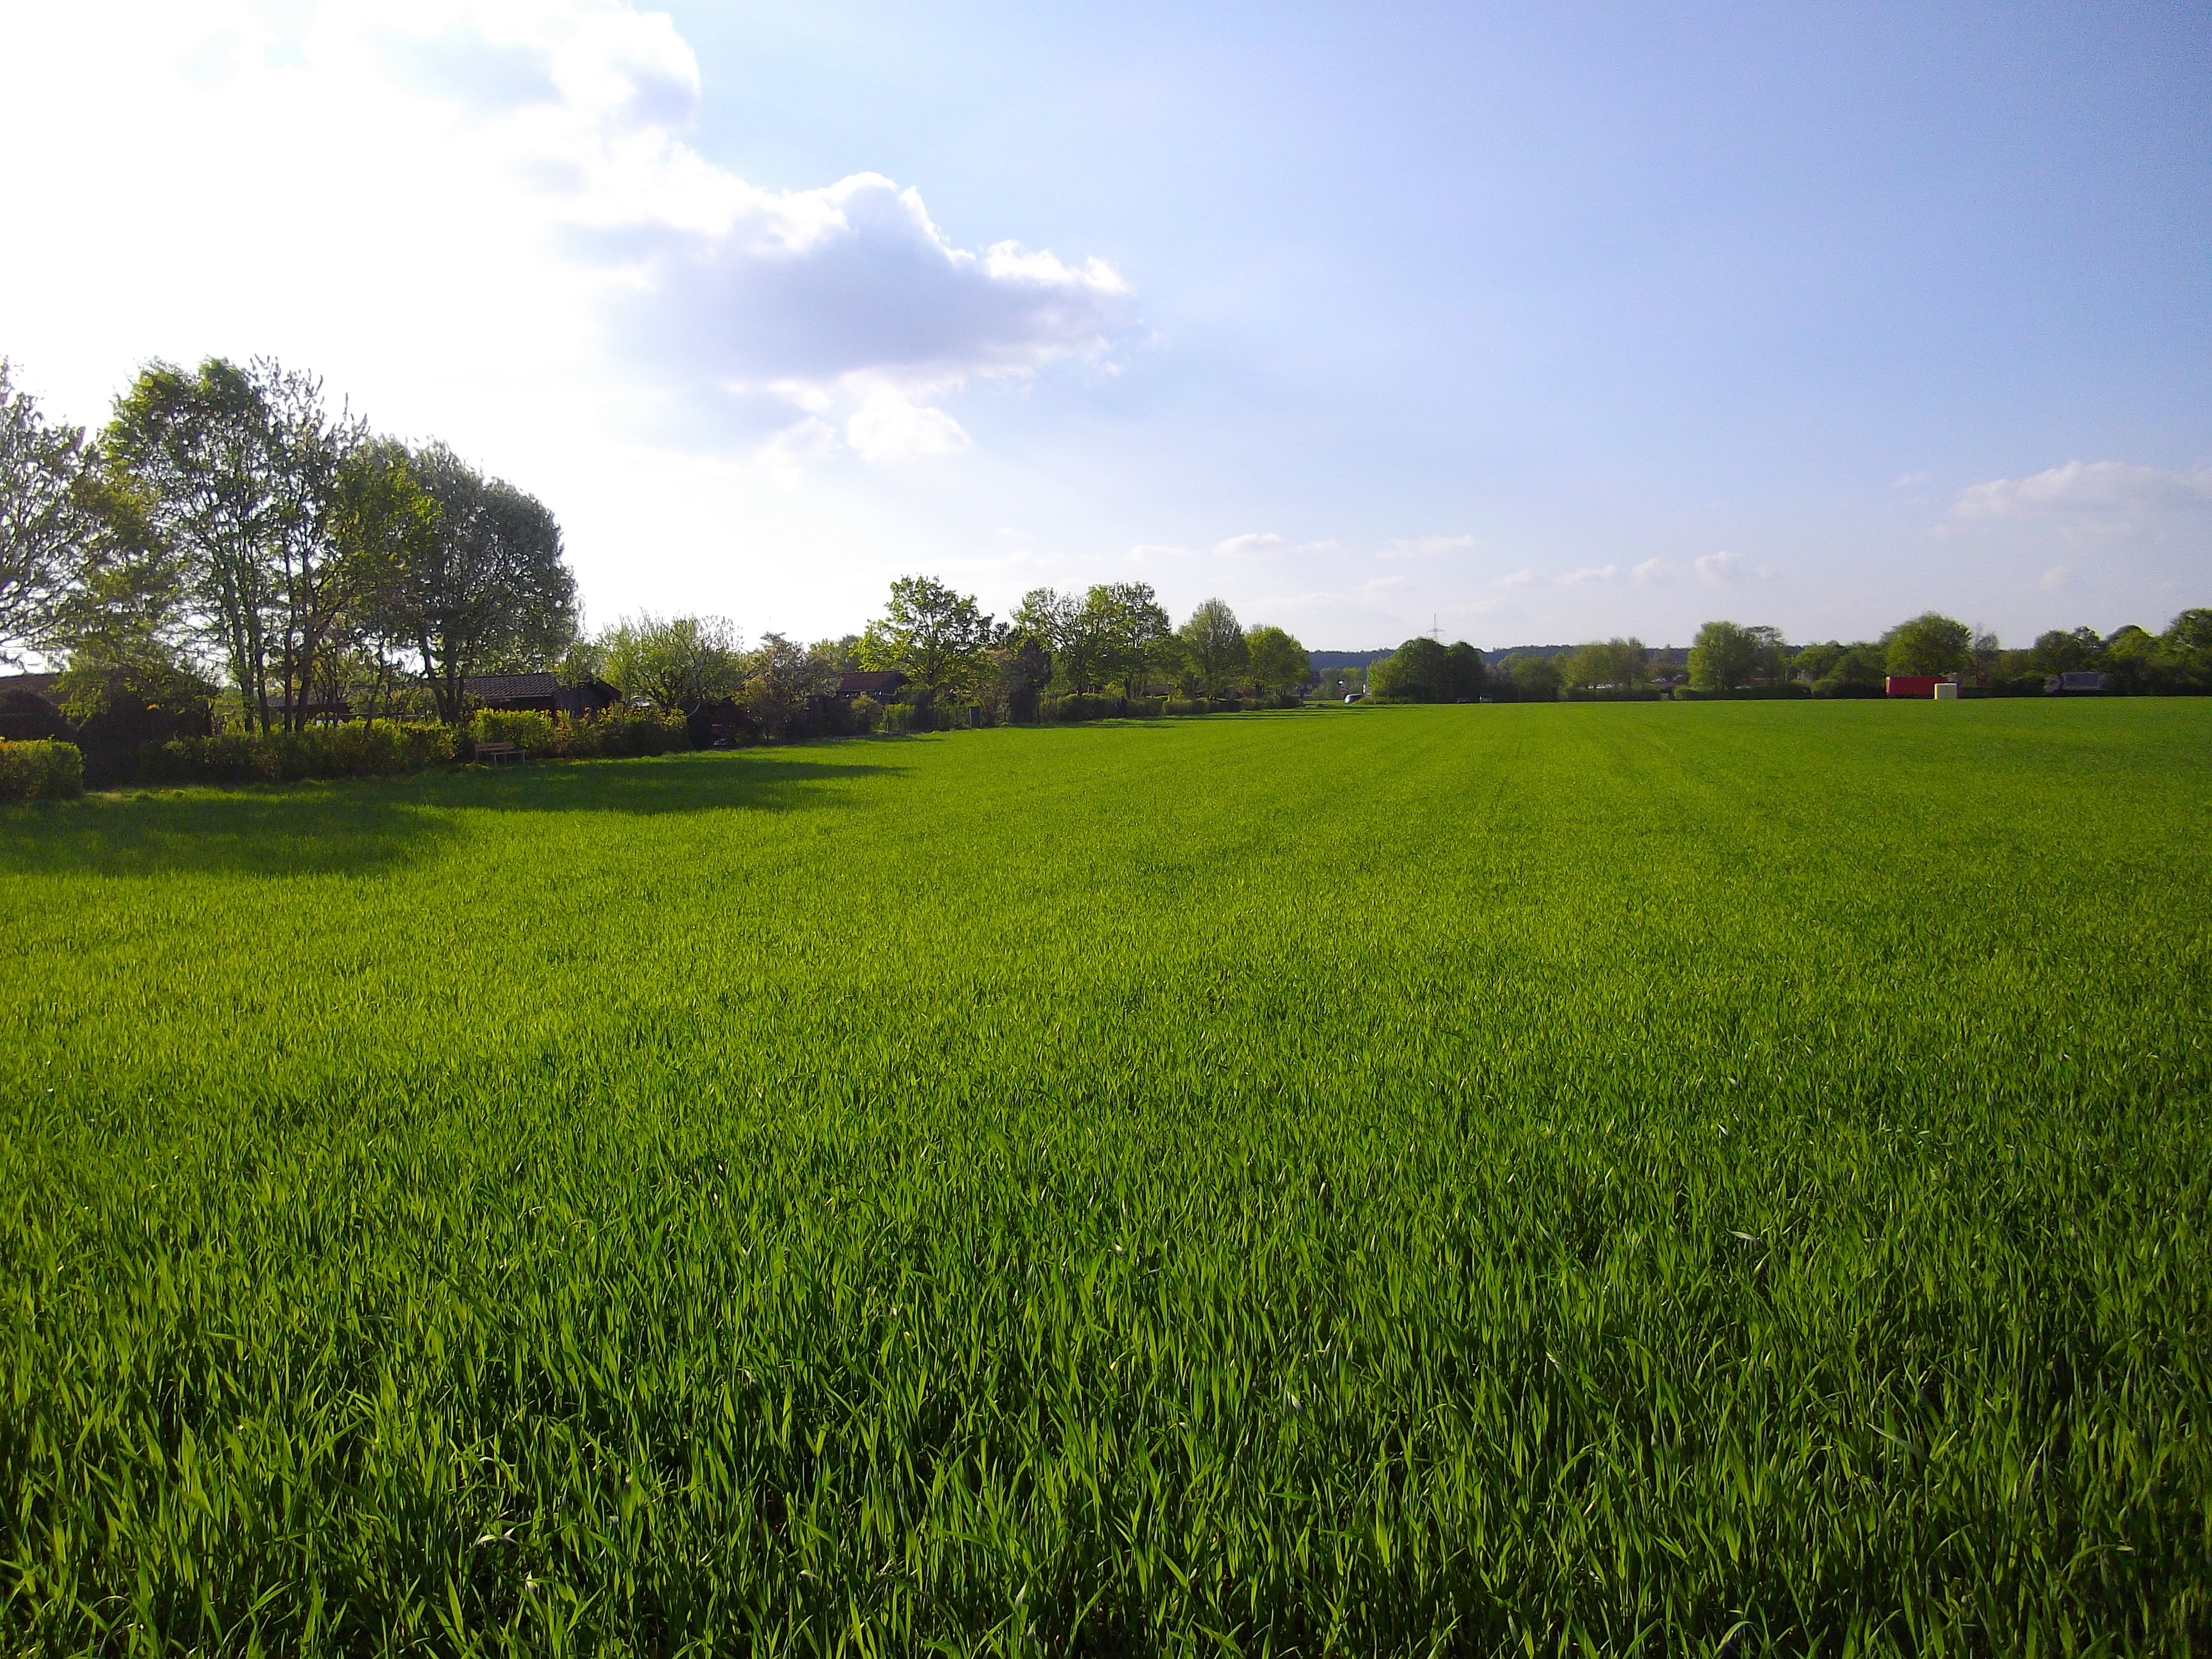
landscape, nature, grass, horizon, plant, sky, field, farm, lawn, meadow, prairie, sunlight, flower, spring, green, crop, pasture, soil, agriculture, plain, rapeseed, grassland, cornfield, habitat, ecosystem, arable, rural area, paddy field, natural environment, grass family